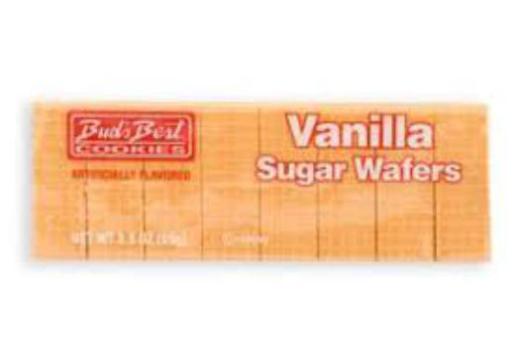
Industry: Food